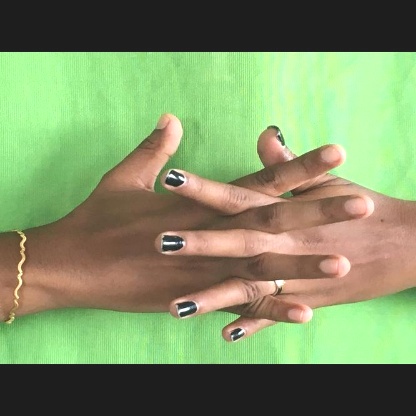
Mudra: Karkatta